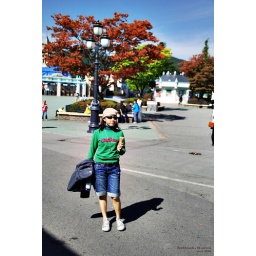
my girl in green 2